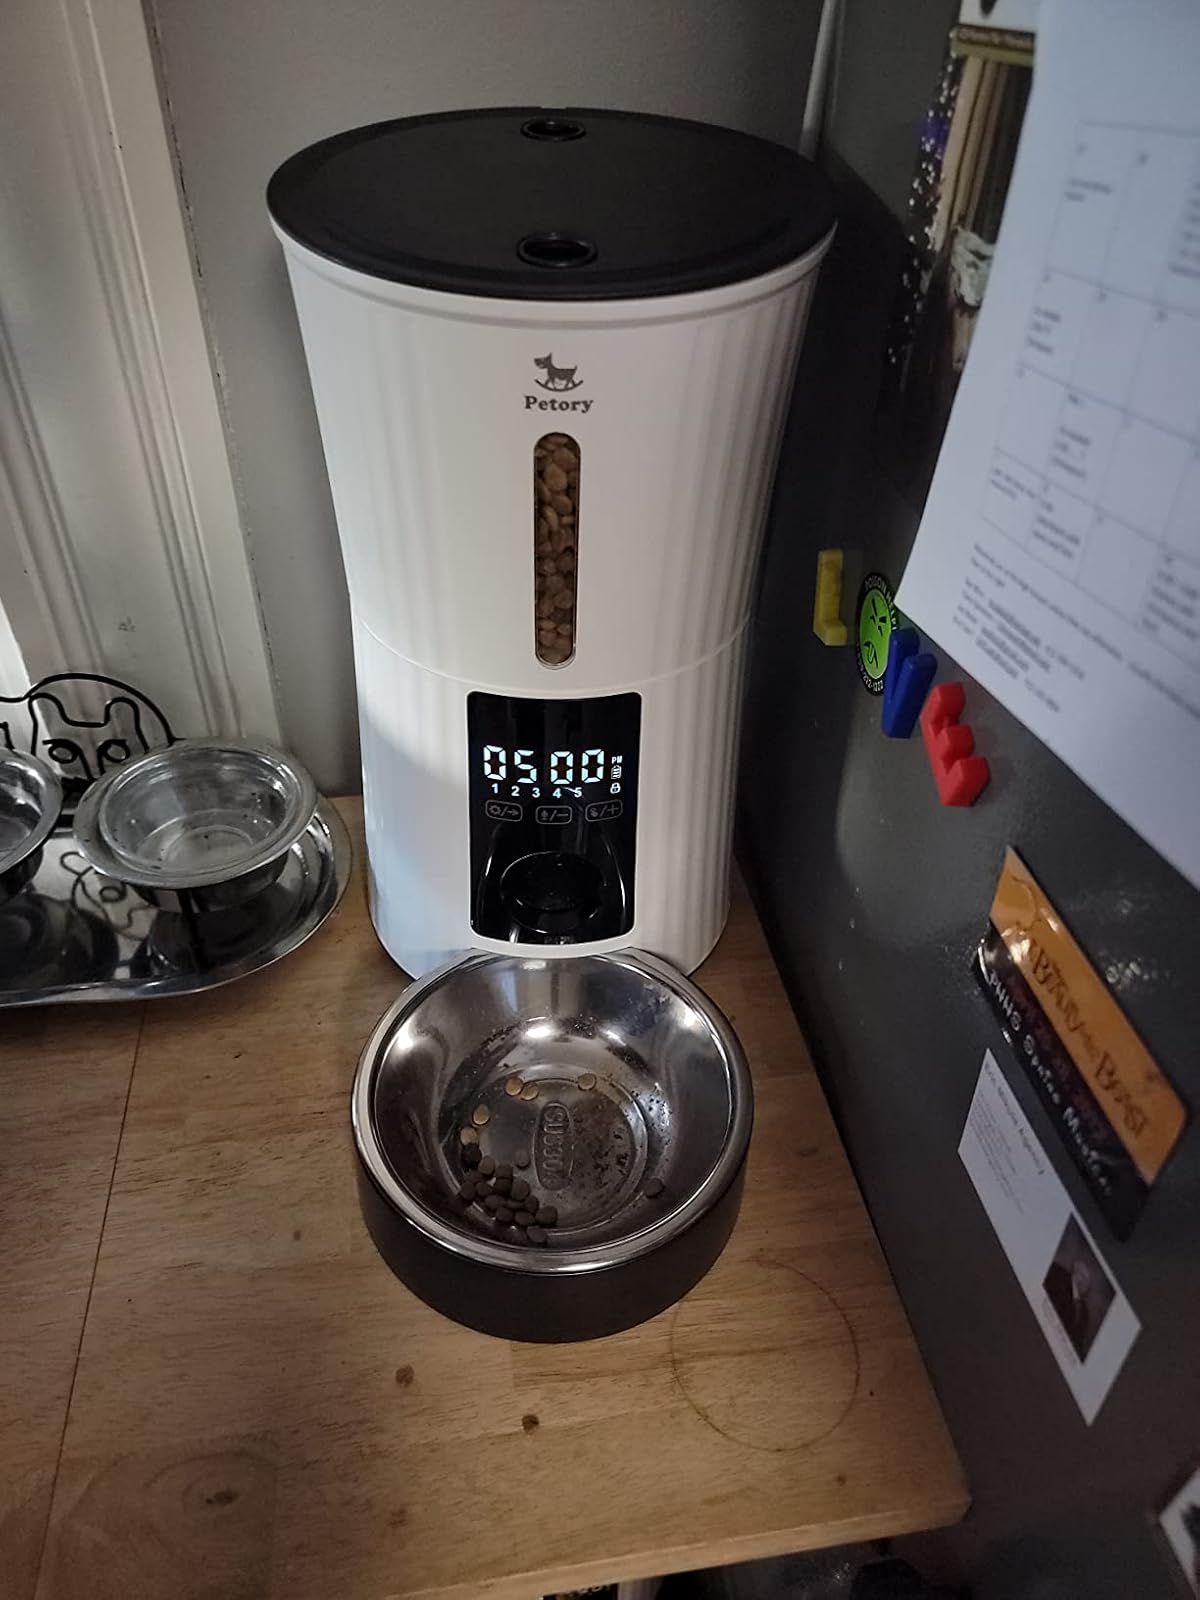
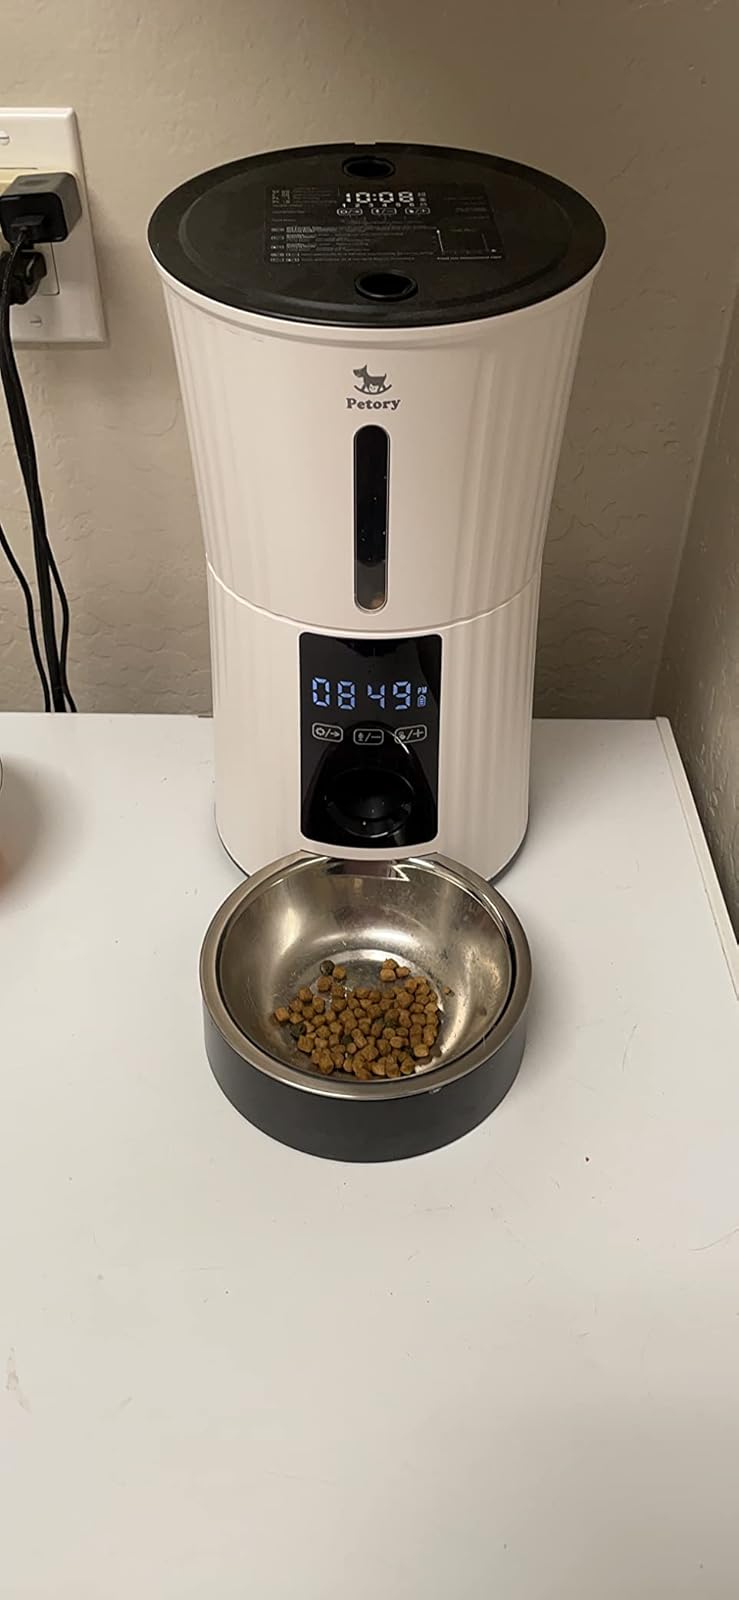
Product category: items_feeder
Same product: yes